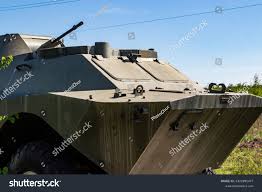
Label: BRDM